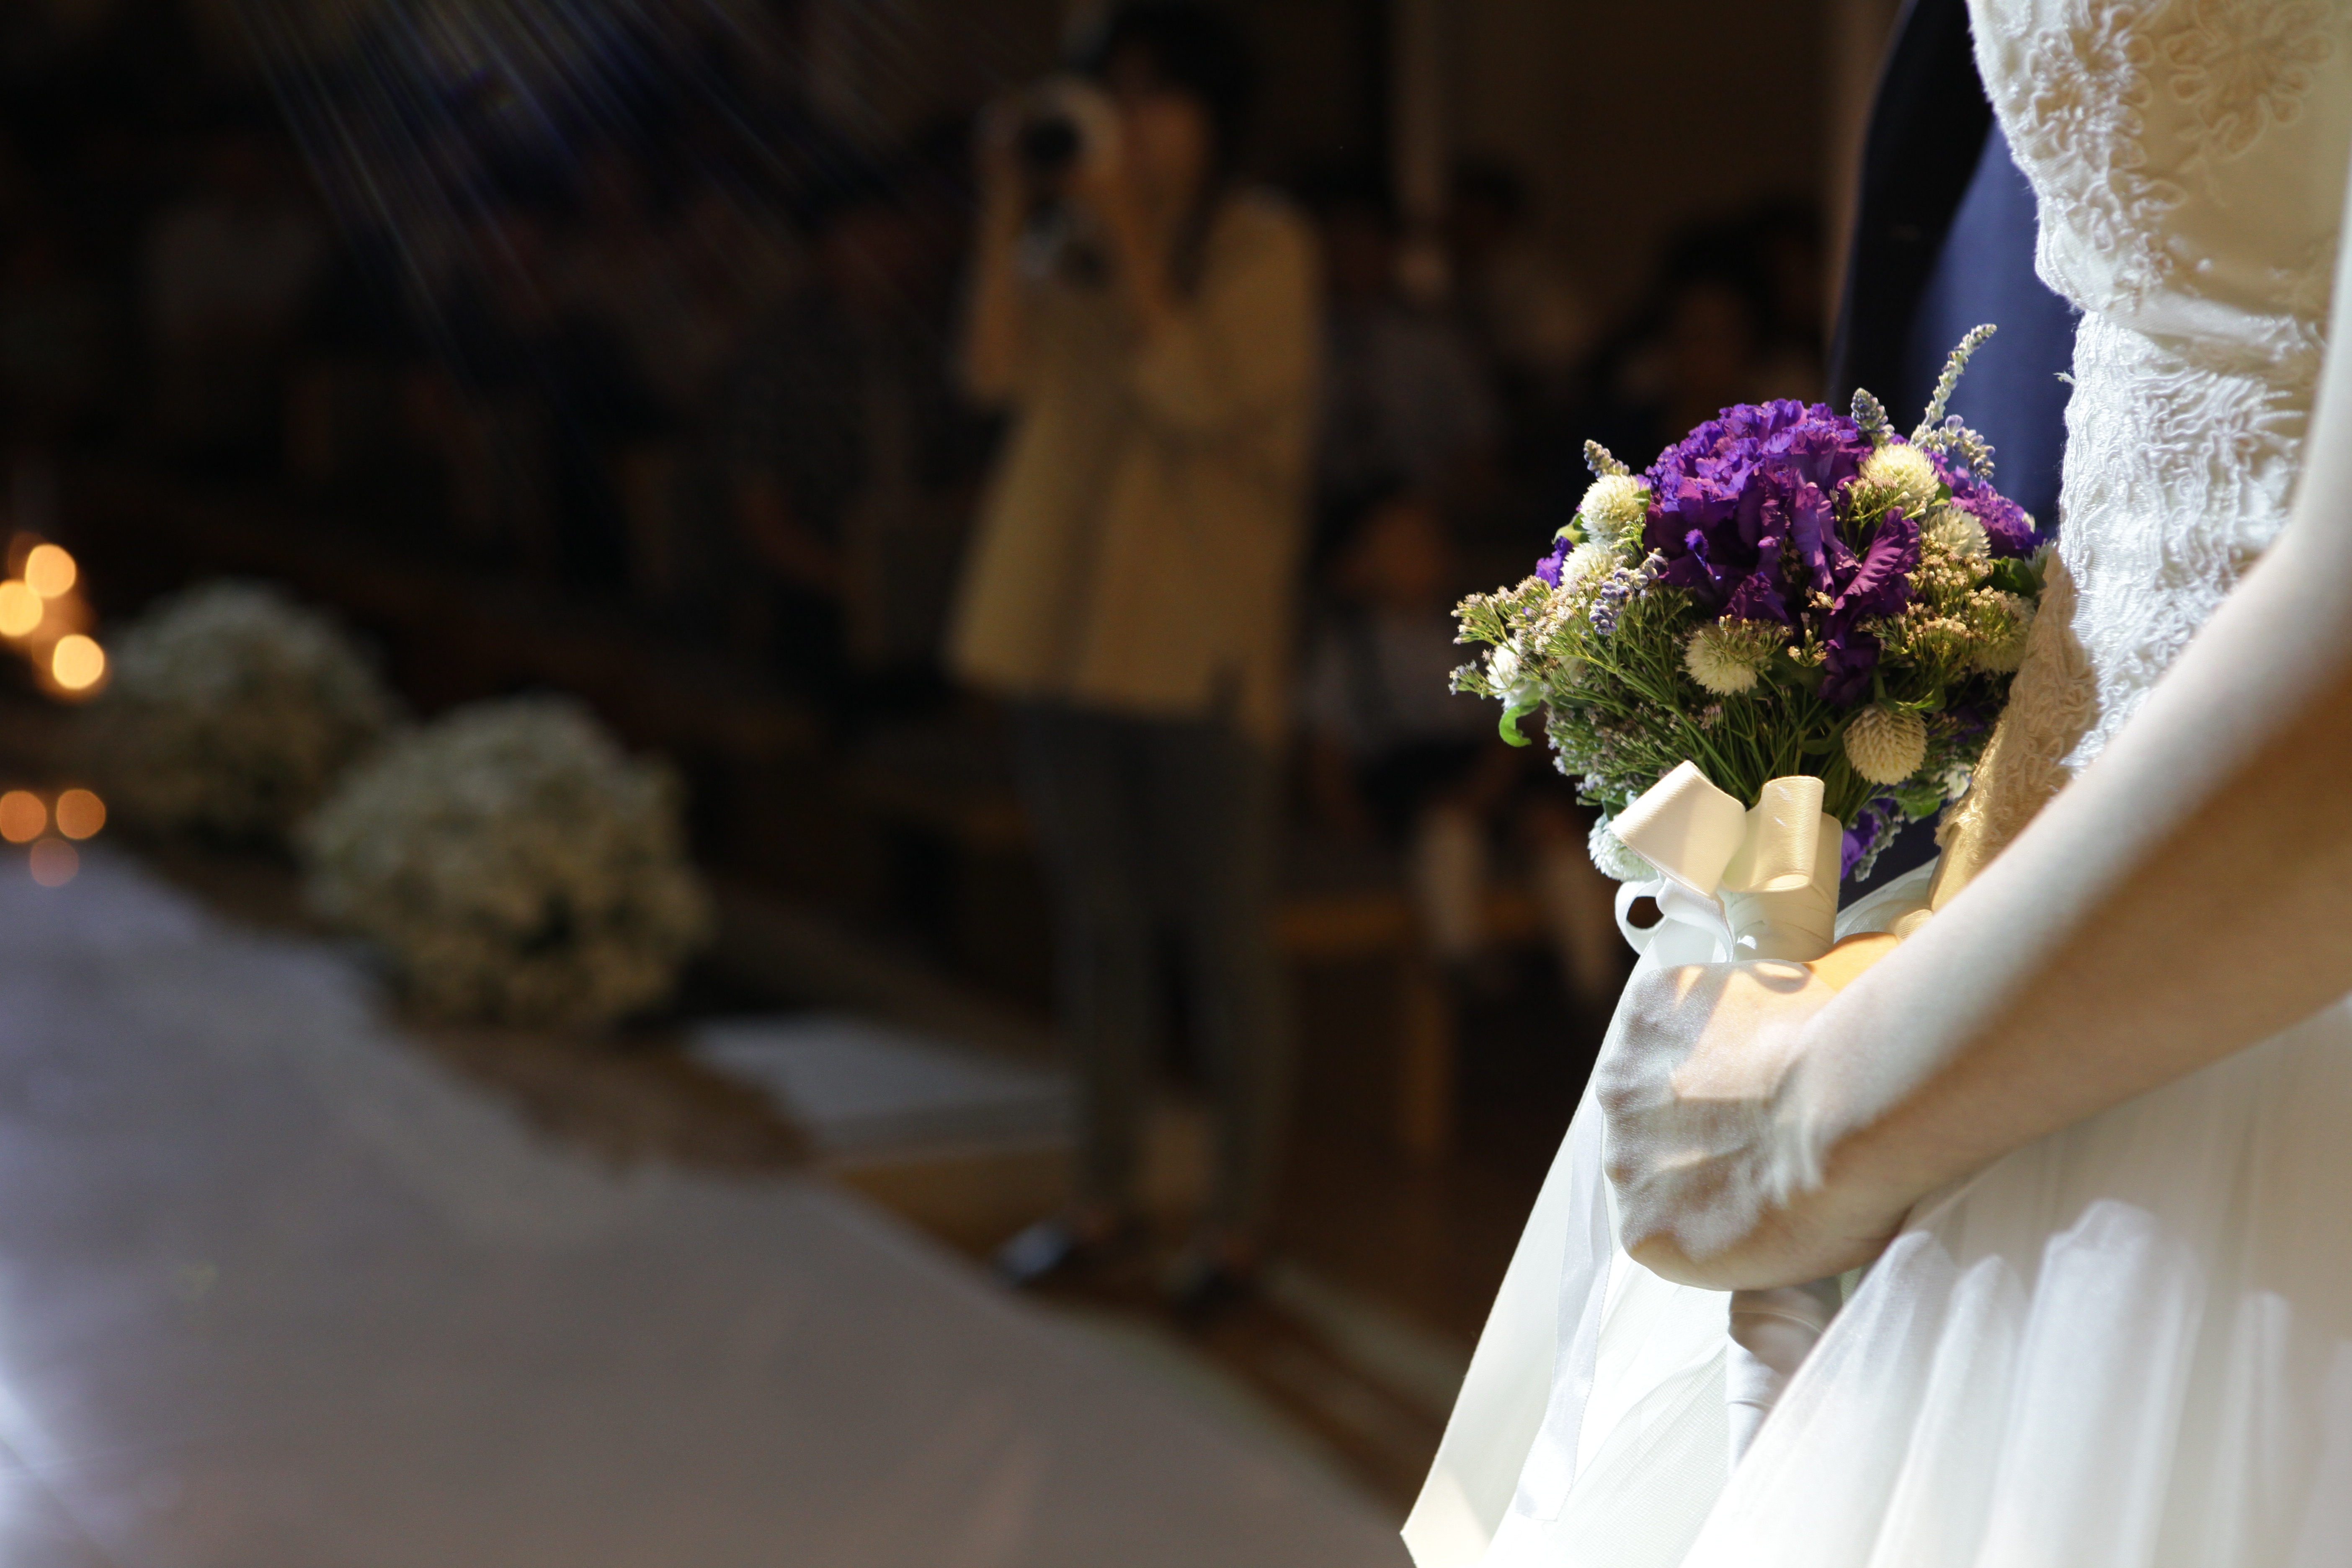
flower, bouquet, wedding, wedding dress, bride, marriage, ceremony, dress, floristry, gown, priest, dress up, flower bouquet, floral design, flower arranging